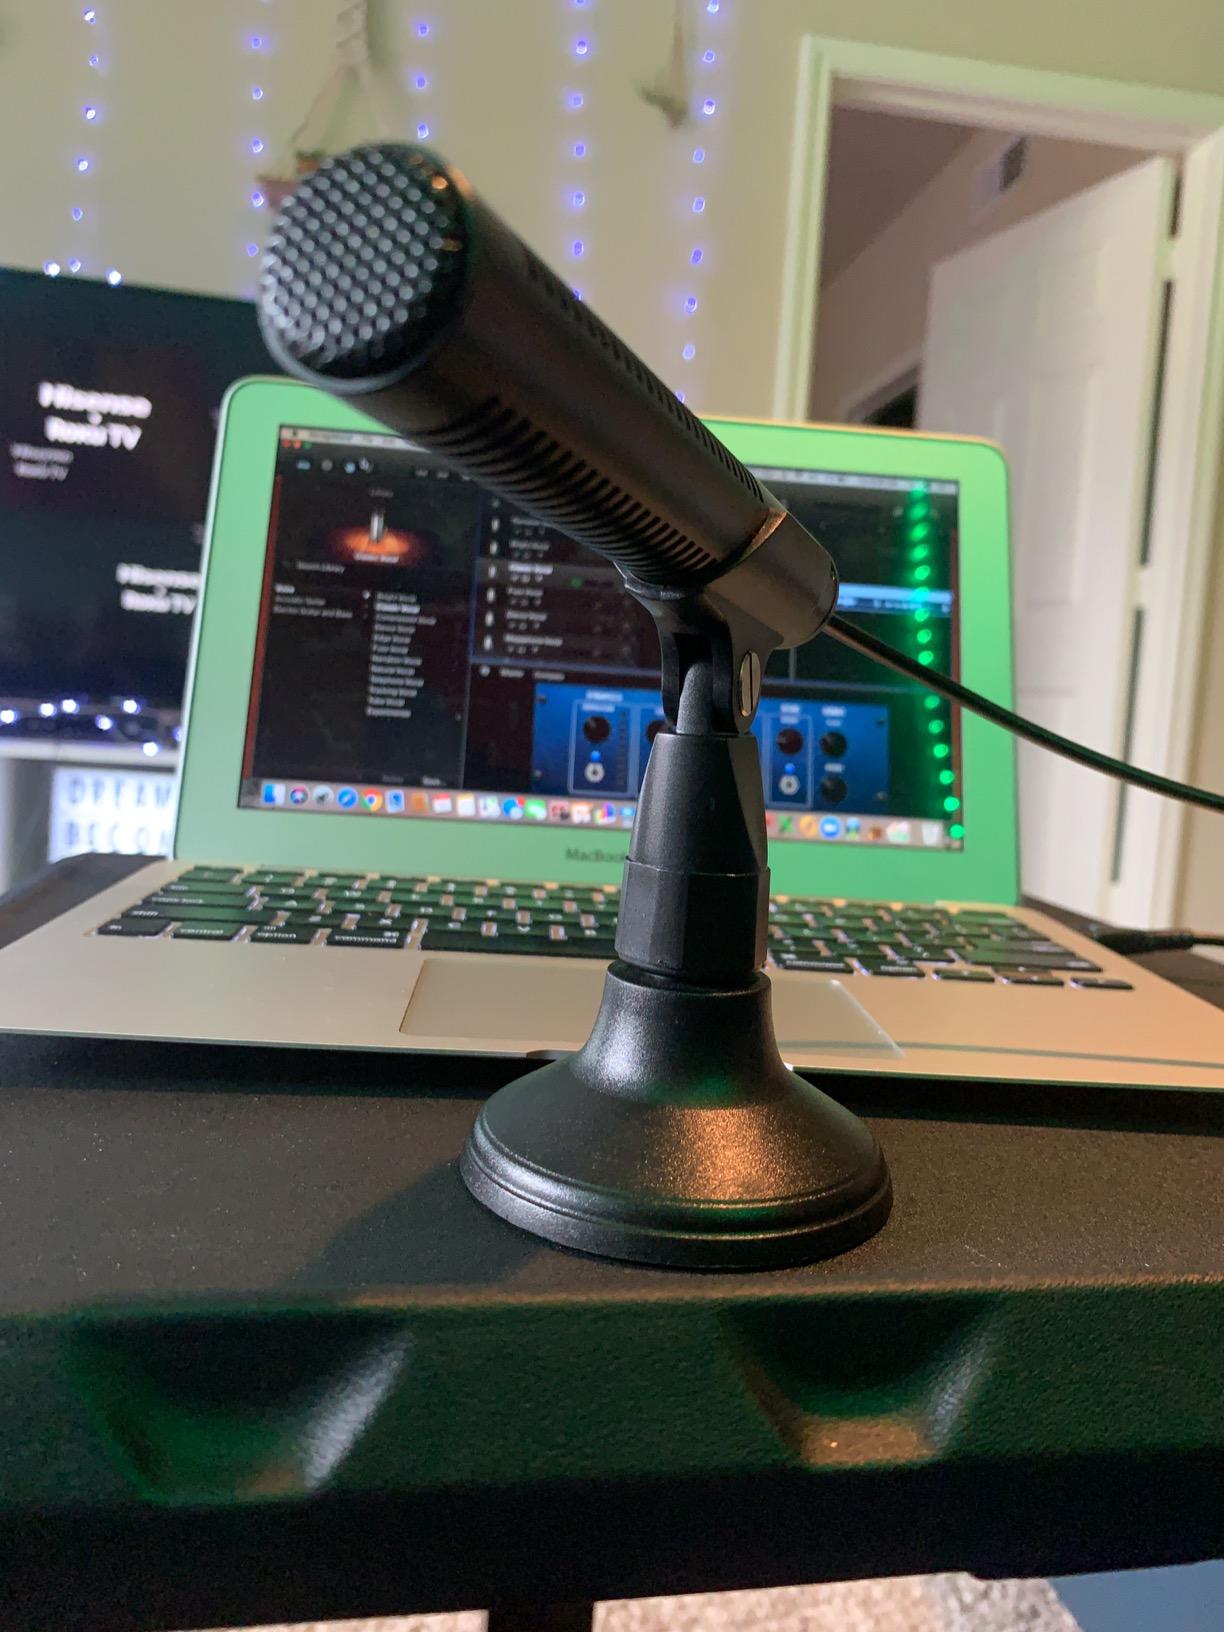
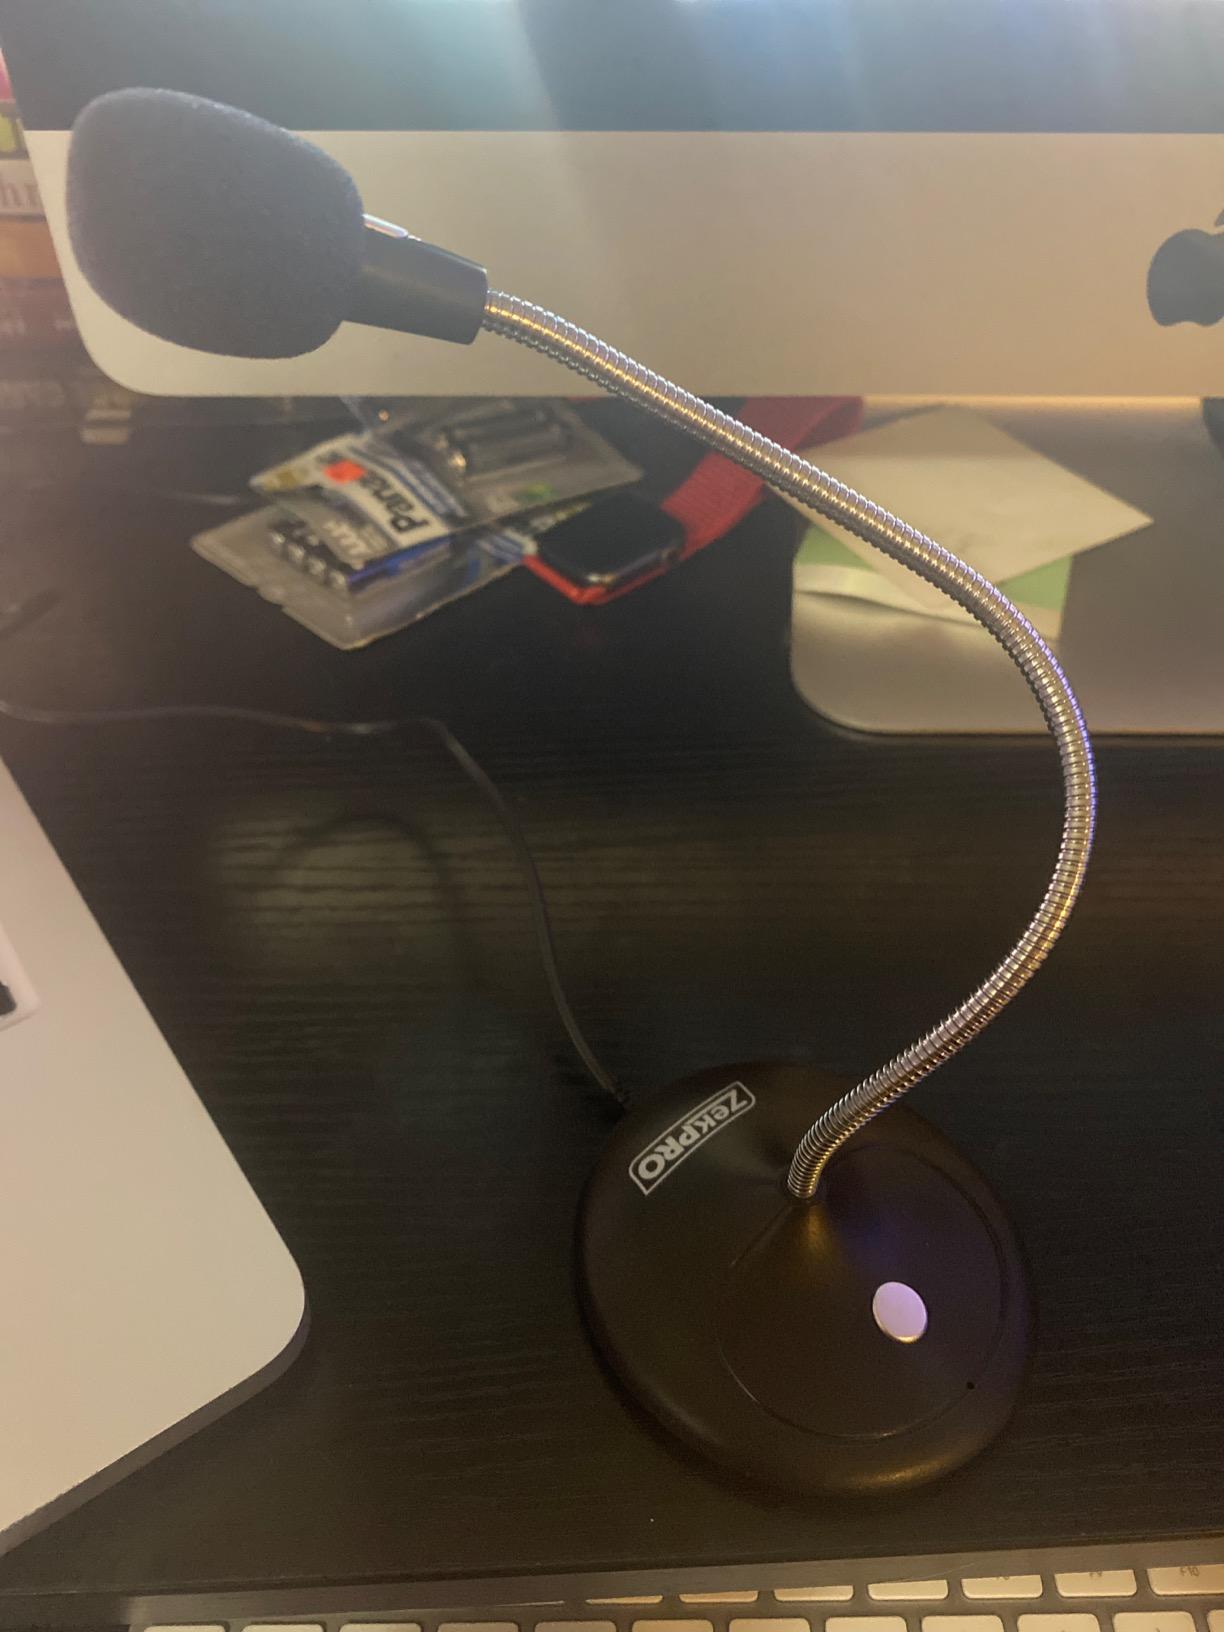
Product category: microphone
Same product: no